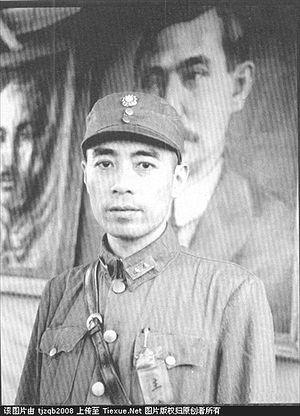
Le terme de deuxième front uni chinois désigne la période 1937-1945 de l'histoire de la République de Chine, durant laquelle une trêve fut conclue entre le Kuomintang et le Parti communiste chinois, interrompant la longue guerre civile qui les opposait pour lutter ensemble contre l'expansionnisme du Japon Shōwa.